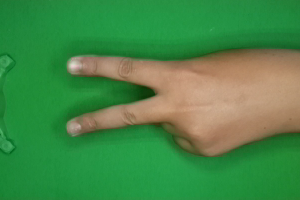
Label: scissors